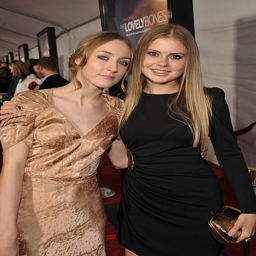
actors arrive at the premiere .